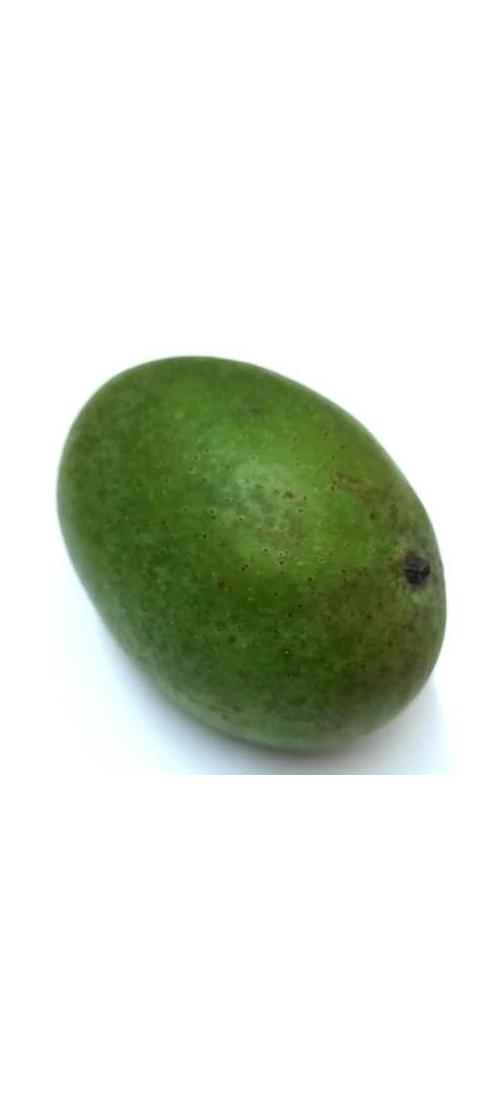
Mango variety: Ashshina Zhinuk